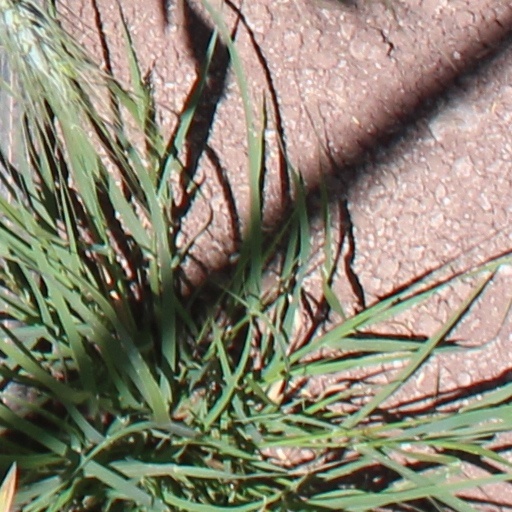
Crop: wheat